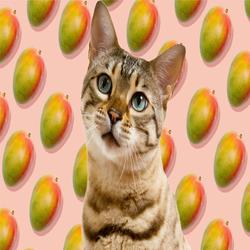
Label: Mango